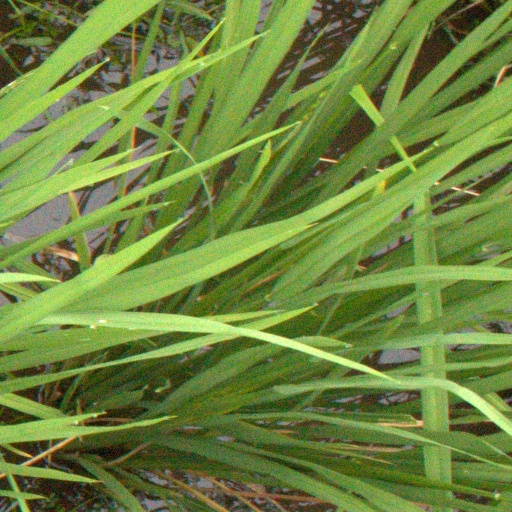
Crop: rice